Soltau

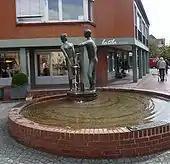
The Marriage Well in Soltau's town centre

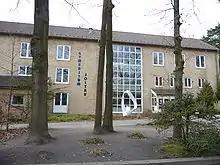
Soltau Grammar School

Opposite the Old Town Hall in the centre of the town is the building housing the North German Toy Museum with of exhibition floor. The Soltau Museum in a half-timbered house dating from 1830 which was renovated in 1988 and 2002 demonstrates the history of the town. It also traces the (pre-)history of Soltau up to 200,000 years ago. The Salt Museum was founded in one of the oldest houses in Soltau.